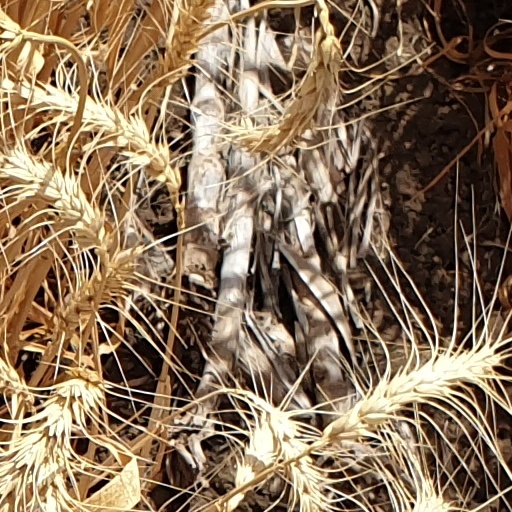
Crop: wheat